Markhus Tunnel

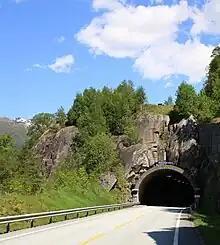
View of the tunnel entrance

The Markhus Tunnel is a road tunnel in Etne municipality in Vestland county, Norway. The long tunnel is located on the European route E134 highway on the southern shore of the Åkrafjorden, about southwest of the village of Fjæra. The tunnel was opened in 1995 to replace a narrow, winding road that goes through a small residential area. The tunnel gave a wider, straighter road that meets official standards for highways.